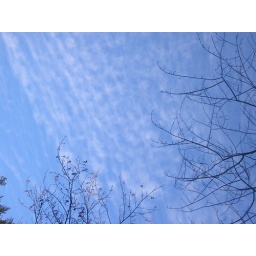
sky over lake 2